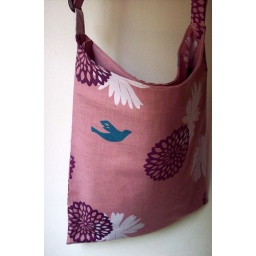
Sling bag in Echino blue Dove fabric